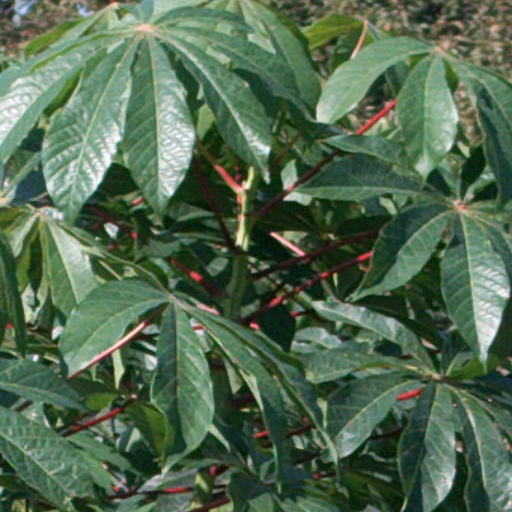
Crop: cassava